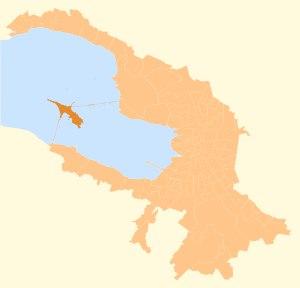
La ville fédérale de Saint-Pétersbourg en Russie est divisée en dix-huit divisions administratives, qui sont à leur tour subdivisés en districts, villes et communes urbaines ainsi qu'en okrougs municipaux.